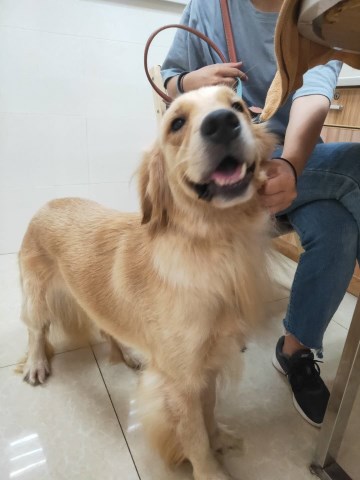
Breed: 5355-n000126-golden_retriever